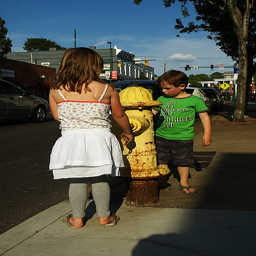
Two children are looking at a fire hydrant.
A boy and a girl observing a yellow fire hydrant.
Two children standing near a yellow fire hydrant.
Two children standing next to a yellow fire hydrant
Two young children looking at a yellow fire hydrant.